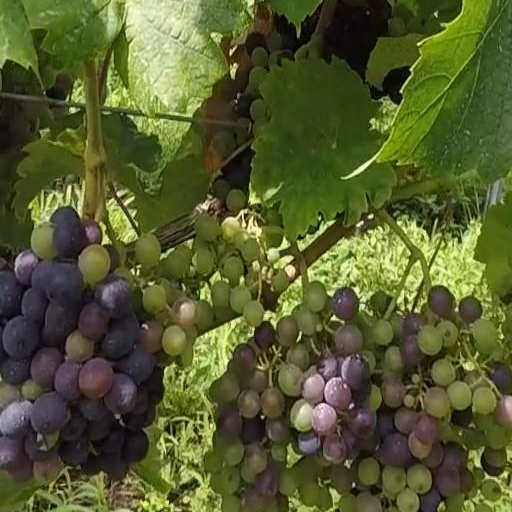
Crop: grape